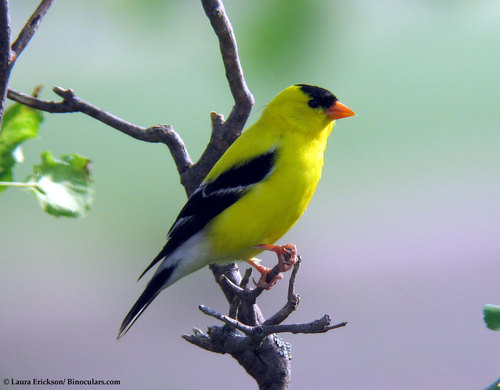
the bird has black crown, with nape, throat, breast and belly in yellow and red tarsus and feet.
this is a yellow bird with black wings and an orange beak.
a small sized bird with a yellow belly and head with a short pointed bill
this bird is white, black, and yellow in color with a orange beak, and black eye rings.
a bright yellow bird with orange beak.
this bird is yellow with black and has a long, pointy beak.
this yellow bird has a short, thick orange bill, black wings wit white wingbars and a black crown.
this bird is yellow with black and has a very short beak.
this particular bird has a belly that is yellow and white
this bird has wings that are black and has a yellow belly
Species: American Goldfinch